Evergrande Group

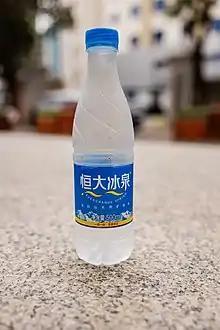
Evergrande Group mineral water brand "EVERGRANDE SPRING "

In 2014, Evergrande Group launched its "Hengda Bingquan" (later "Evergrande Spring") mineral water brand and invested ¥5.54 billion in it, including hiring Jackie Chan to promote the brand. Evergrande's water brand received significant negative attention from Korean consumers, as the water source on the label was listed as "Jang bai shan" (Changbai mountains) rather than the Korean name "Mount Baekdusan." The use of the Chinese name of the mountain—which borders China and North Korea—is a point of stress between China and South Korea.